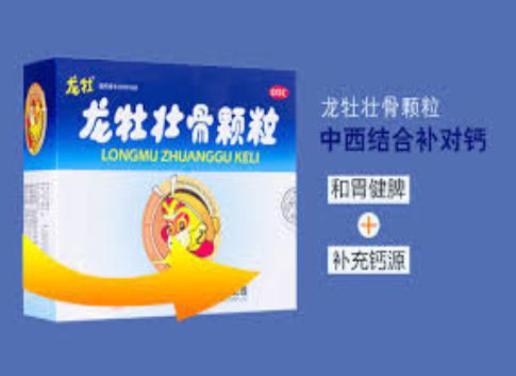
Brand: longmu-2
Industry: Medical